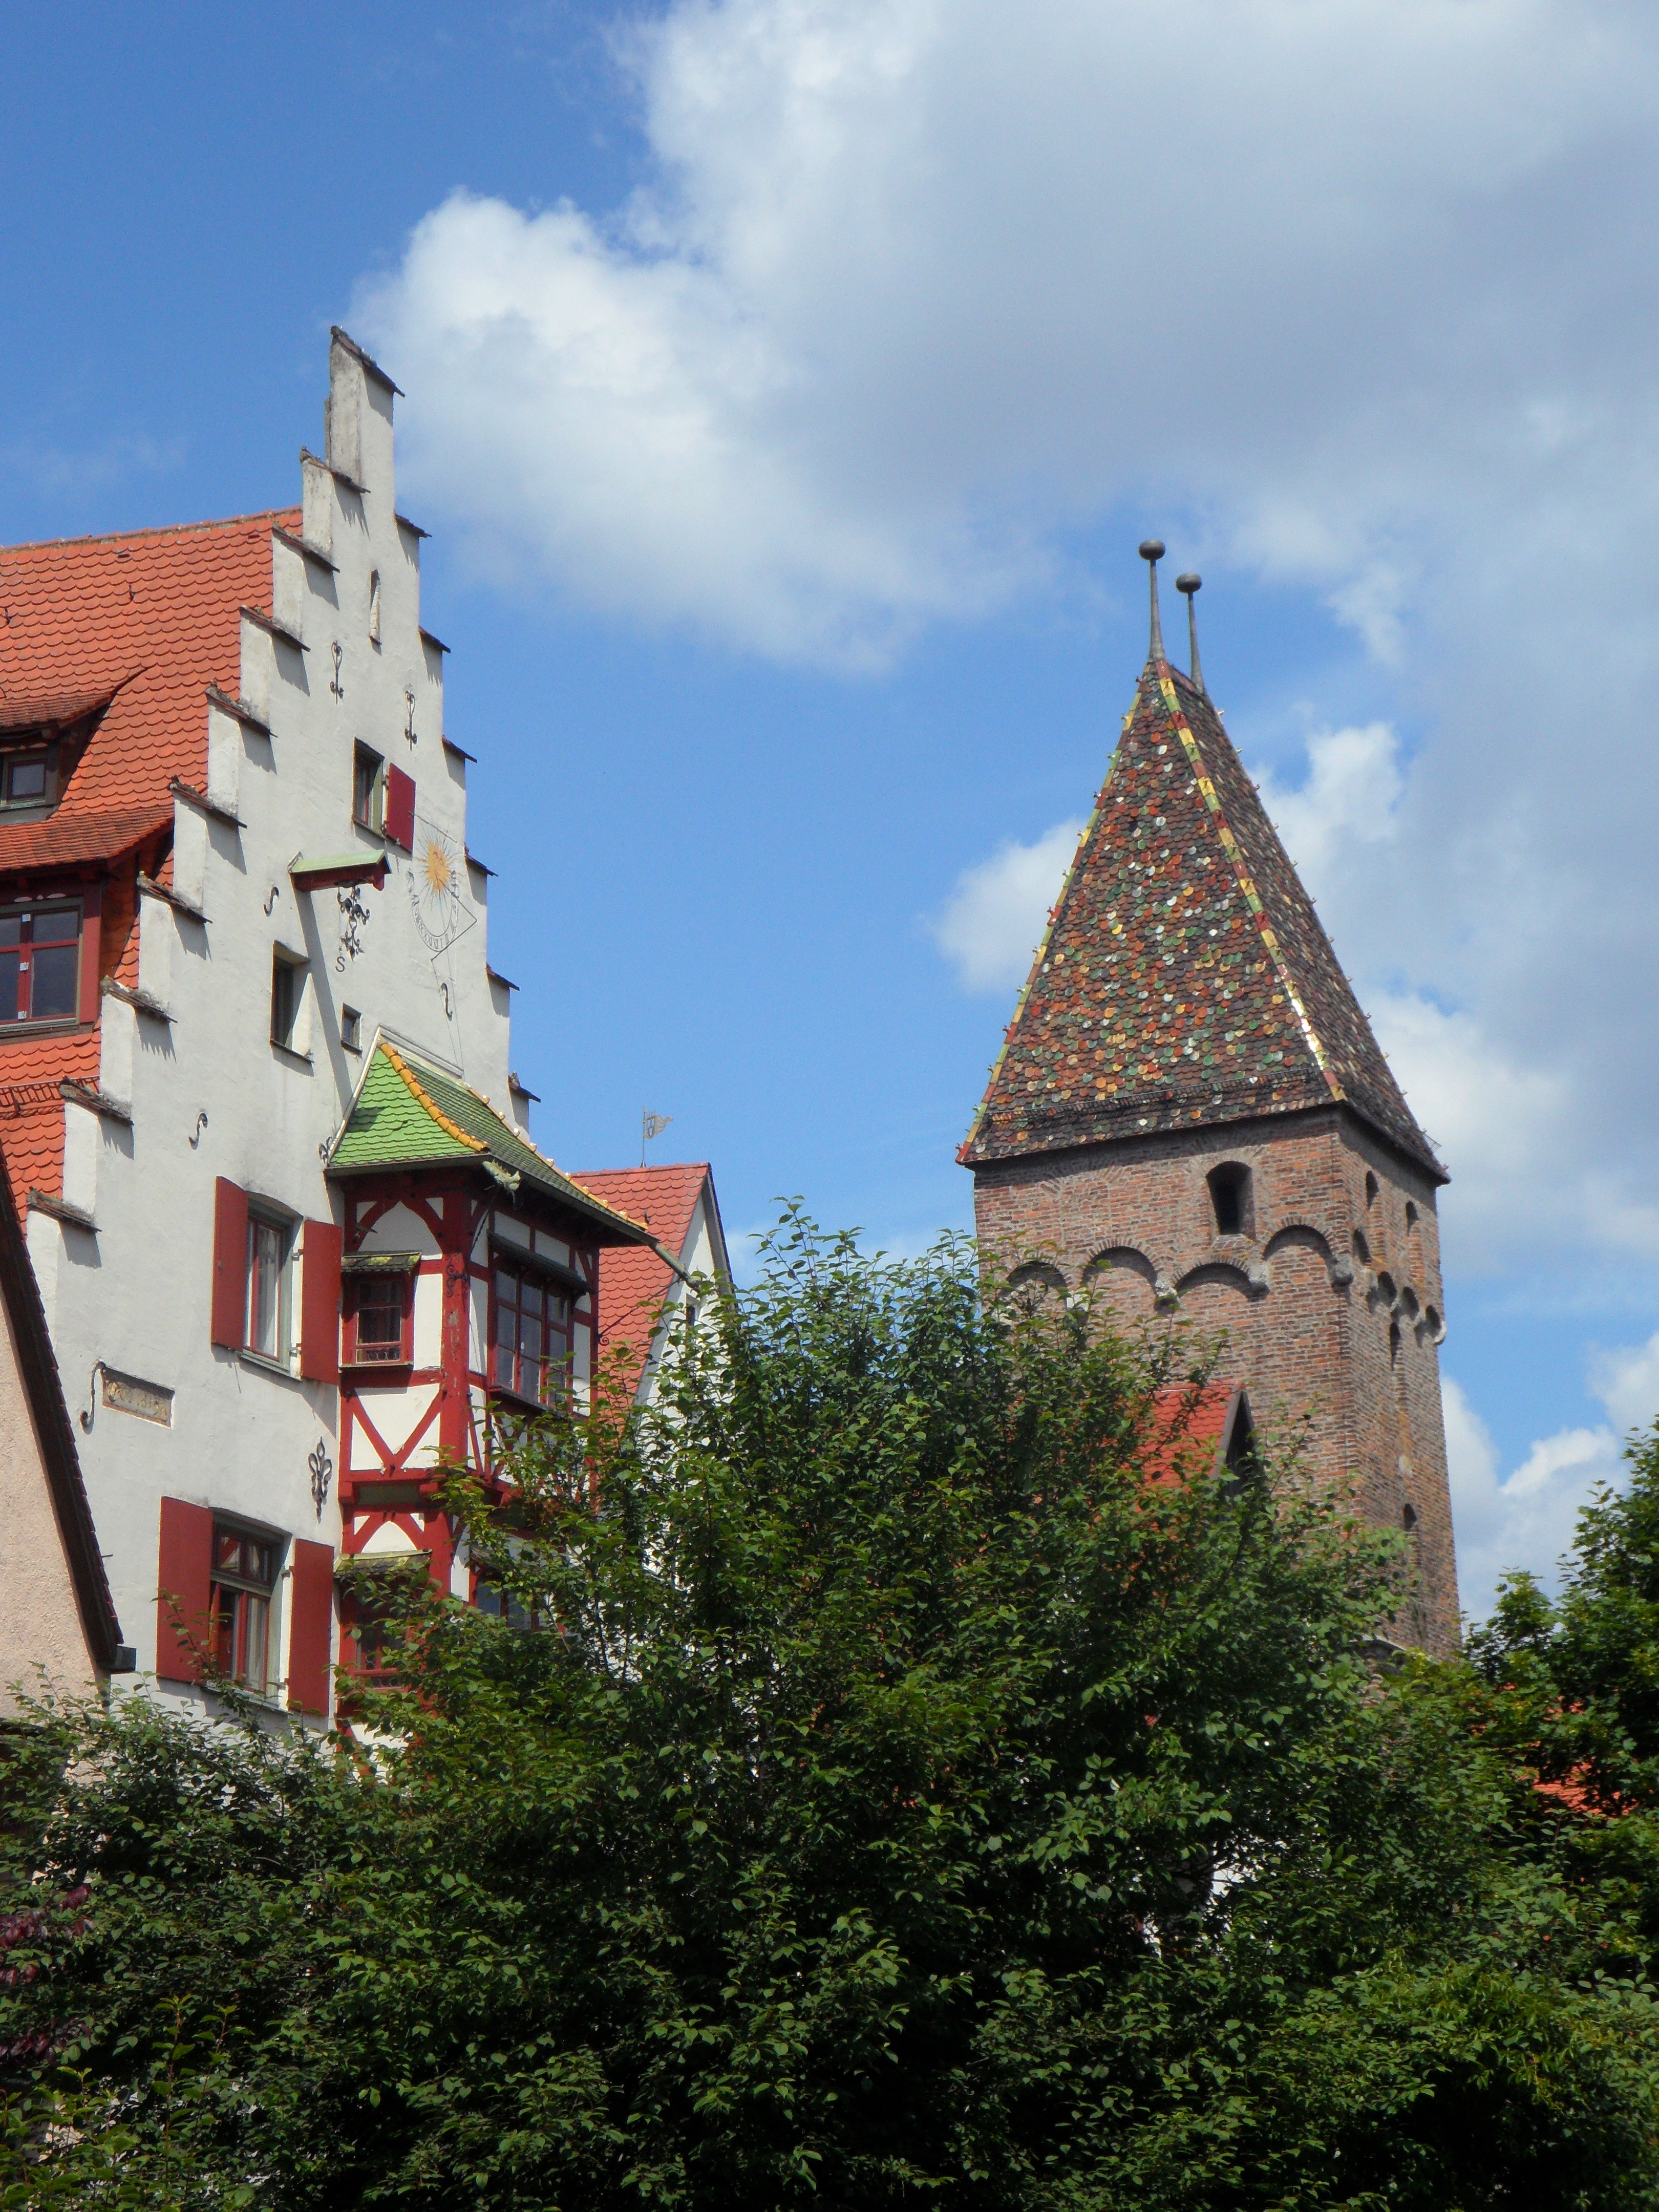
architecture, house, town, view, building, chateau, city, cityscape, village, tower, church, tourism, place of worship, city view, bell tower, old town, homes, steeple, picturesque, middle ages, ulm, metzgerturm